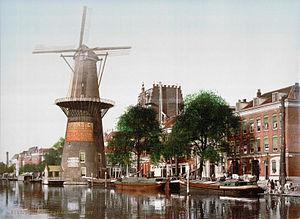
La Coolsingel est une rue du centre de Rotterdam.